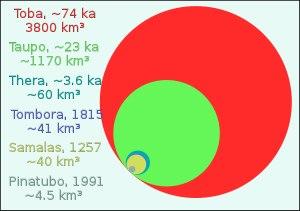
L'éruption du Toba, aussi appelée éruption YTT, est une éruption volcanique survenue il y a environ 74 000 ans sur l'île de Sumatra. Avec un indice d'explosivité estimé à 8, elle serait la plus importante qu'ait connue notre planète au cours du Quaternaire, laissant derrière elle ce qui est considéré aujourd'hui comme le plus grand lac volcanique sur Terre.